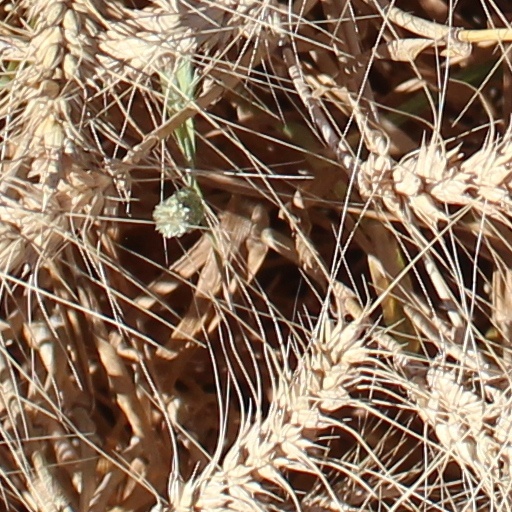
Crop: wheat